CKMI-DT

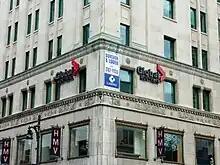
Global Montreal signs on the lower floors of a limestone-faced office building.

The station shifted most of its operations, as well as the focus of its news coverage, to Montreal soon after the launch of the Montreal transmitter; however, it remained licensed to Quebec City, and its official main studio remained in Sainte-Foy. Over the course of the 2000s, Global cut back its presence in Quebec City and the Eastern Townships, leaving its Sherbrooke bureau unstaffed before closing it altogether in 2007. In 2009, reflecting what had already occurred in the preceding years, CRTC permitted CKMI to move its licence to Montreal, which also allowed the station to access local advertising in Montreal for the first time; the station changed its name from Global Quebec to Global Montreal at that time. CKMI's main production facilities and news operations then relocated from a building shared with TVA on De Maisonneuve Boulevard East in Montreal to the Dominion Square Building, home of "The Gazette", in Downtown Montreal.